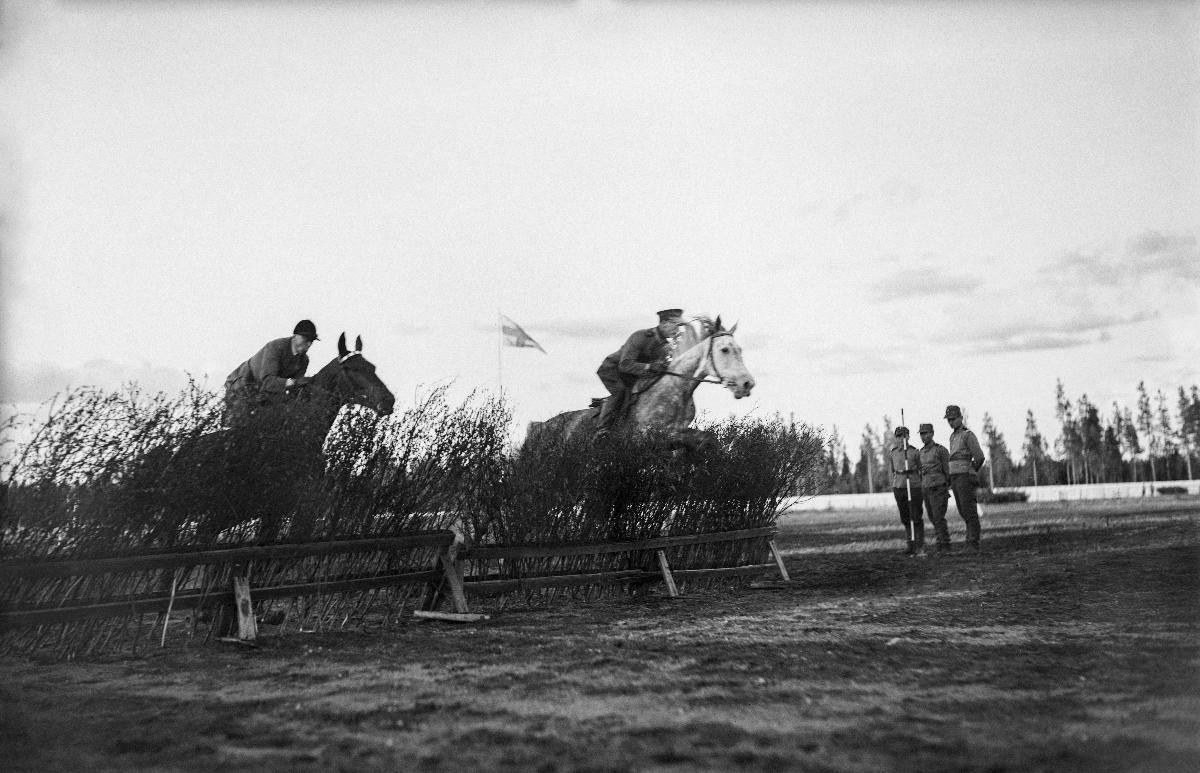
Ratsastusjuhlat Tuusulassa
Ryttarfesten i Tusby; Riding festivity i Tuusula
sisällön kuvaus: Ratsastusjuhlat Tuusulassa 21.5.1932. Esteratsastus. content description: Riding festivity in Tuusula 21.5.1932. Show jumping. innehållsbeskrivning: Ryttarfest i Tusby 21.5.1932. Banhoppning.
Kuvaaja: Sundström, Hugo, kuvaaja
Vuosi: 1932
Paikka: Suomi, Uusimaa, Tuusula
Aiheet: ratsastus; kilpailut; hevonen; yleisö; esteet; HBL; horse riding; competitions; horse; sports; riding; competition; contest; riders; horses; audience; barriers; ridning; tävlingar; häst; sport; idrott; ridtävlingar; hästar; ryttare; åskådare; hinderritt; hinder; publik